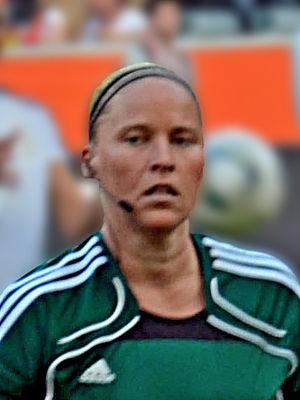
Kirsi Heikkinen est une arbitre finlandaise de football née le 26 décembre 1978 à Espoo.